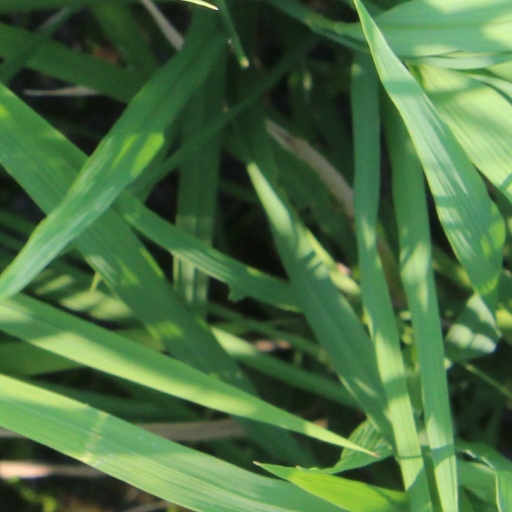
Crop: rice